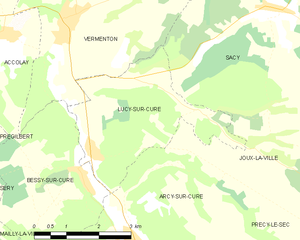
Carte des communes françaises Lucy-sur-Cure